Peace Preservation Law

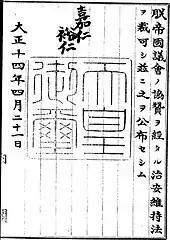
Title page of the Peace Preservation Law, 1925

The was a Japanese law enacted on April 22, 1925, with the aim of allowing the Special Higher Police to more effectively suppress alleged socialists and communists. In addition to criminalizing forming an association with the aim of altering the "kokutai" ("national essence") of Japan, the law also explicitly criminalized criticism of the system of private property and became the centerpiece of a broad apparatus of thought control in Imperial Japan. Altogether, more than 70,000 people were arrested under the provisions of the law until its repeal by Allied occupation authorities at the end of World War II.